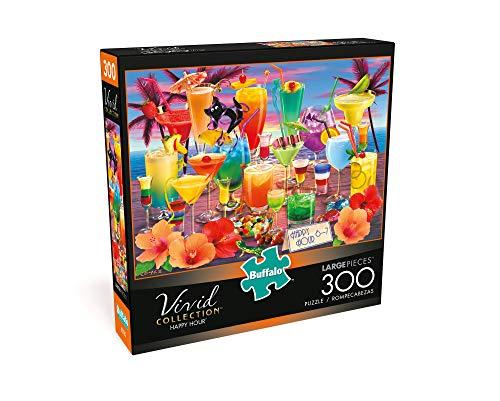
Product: Buffalo Games - Vivid Collection - Happy Hour - 300 Large Piece Jigsaw Puzzle
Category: Toys & Games | Puzzles | Jigsaw Puzzles
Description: Great Condition.
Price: $10.99
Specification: ProductDimensions:1.8x7.9x7.9inches|ItemWeight:13ounces|ShippingWeight:13ounces(Viewshippingratesandpolicies)|ASIN:B07T6BRX99|Itemmodelnumber:2738|Manufacturerrecommendedage:14yearsandup